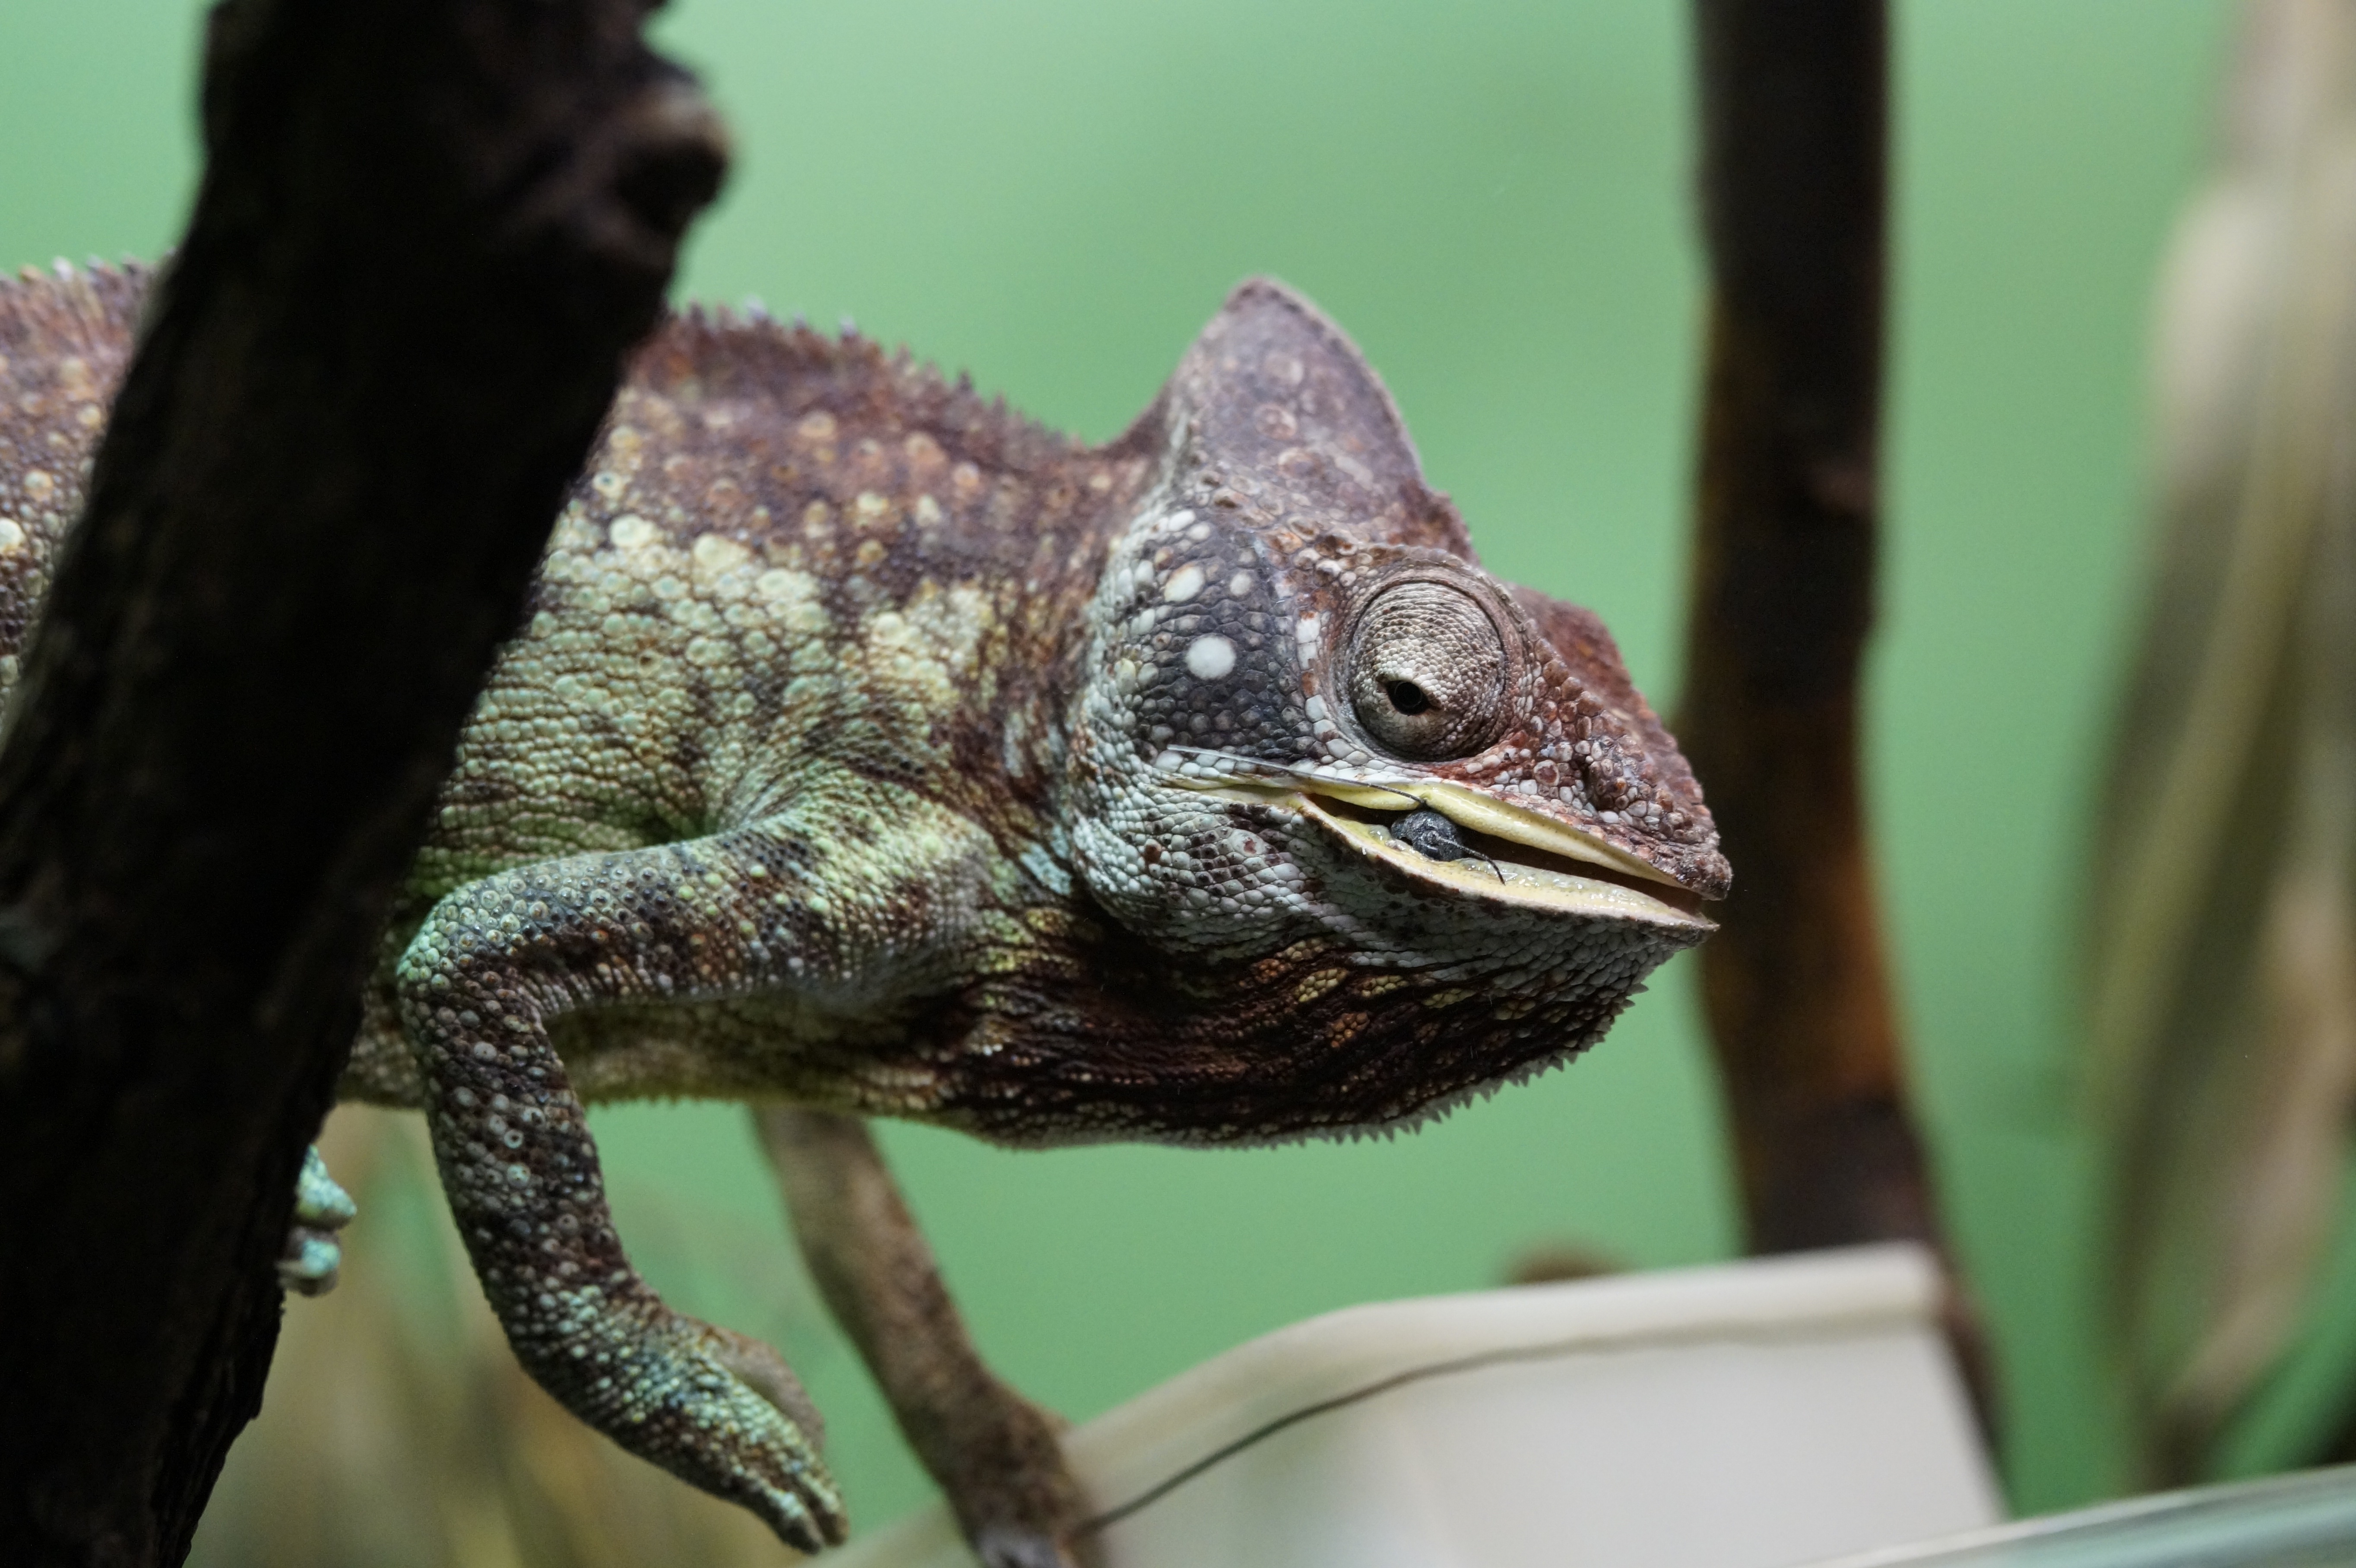
wildlife, feed, zoo, food, beak, insect, reptile, eat, fauna, lizard, close up, chameleon, feeding, vertebrate, caught, terrarium, iguania, offer, agamidae, chew, scaled reptile, giant chameleon, in the mouth